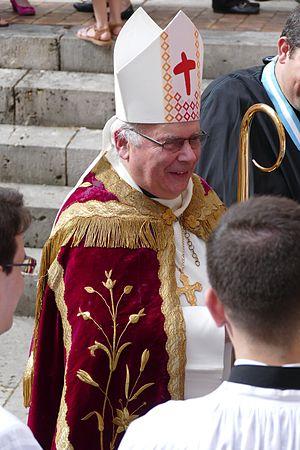
Mgr Hubert Herbreteau, évêque d'Agen à Agen (Lot-et-Garonne, Aquitaine).
Hubert Herbreteau, né le 10 juin 1948, est un évêque catholique français, évêque d'Agen en France depuis 2005.